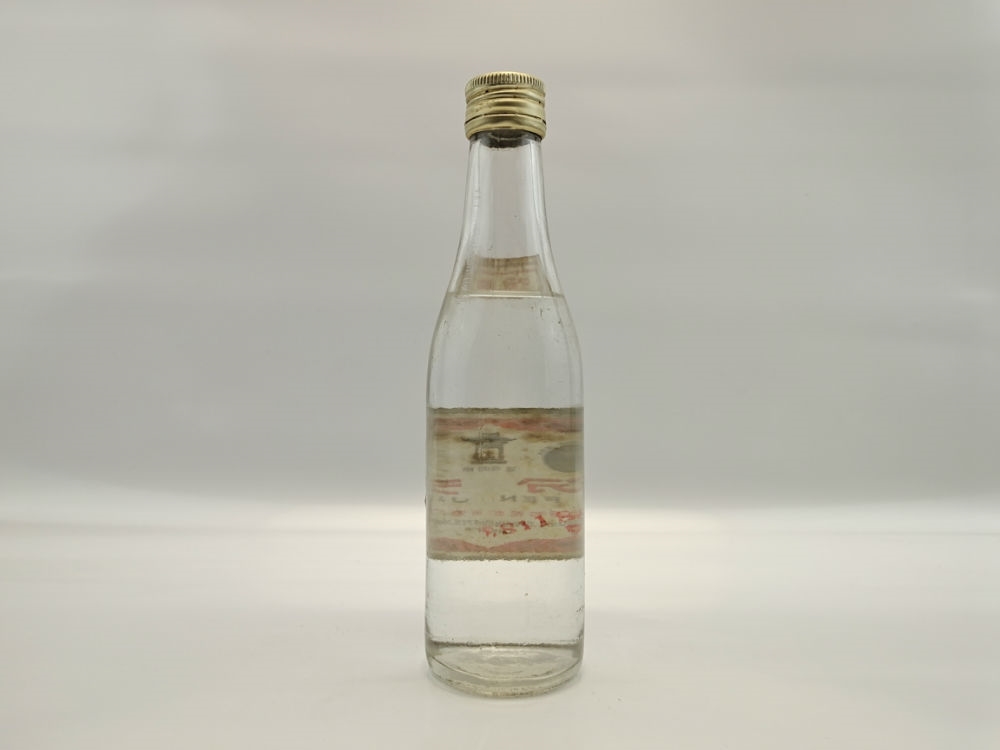
Label: glass